Coldingham Bay

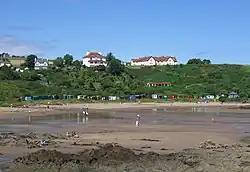
The north side of the beach showing the beach huts with the Dunlaverock House hotel and the St Abb’s Haven Hotel above.

Coldingham Bay is situated within the St. Abbs and Eyemouth Voluntary Marine Reserve which itself is part of the Berwickshire and North Northumberland Coast Special Area of Conservation. The rocky shore around the bay has much marine life, with many types of sea creatures and seaweed to be found. The large area of tide pools is popular with rockpoolers. Slightly inland from the seashore is an area of dunes and grassland which provides a fragile habitat for a host of plants and animals. Visitors are requested to keep to the paths, not to pick flowers or light fires in this area to protect the environment.